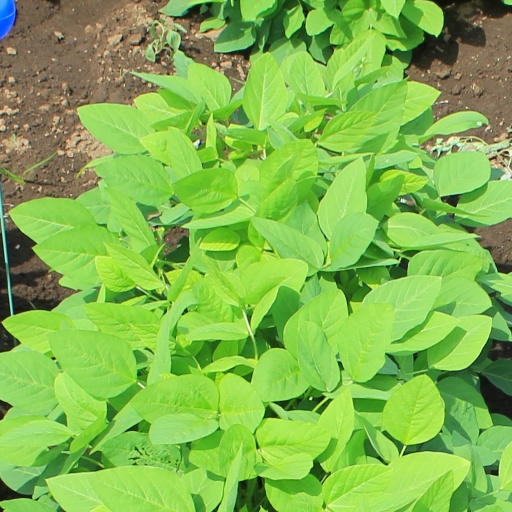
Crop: soybean